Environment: real
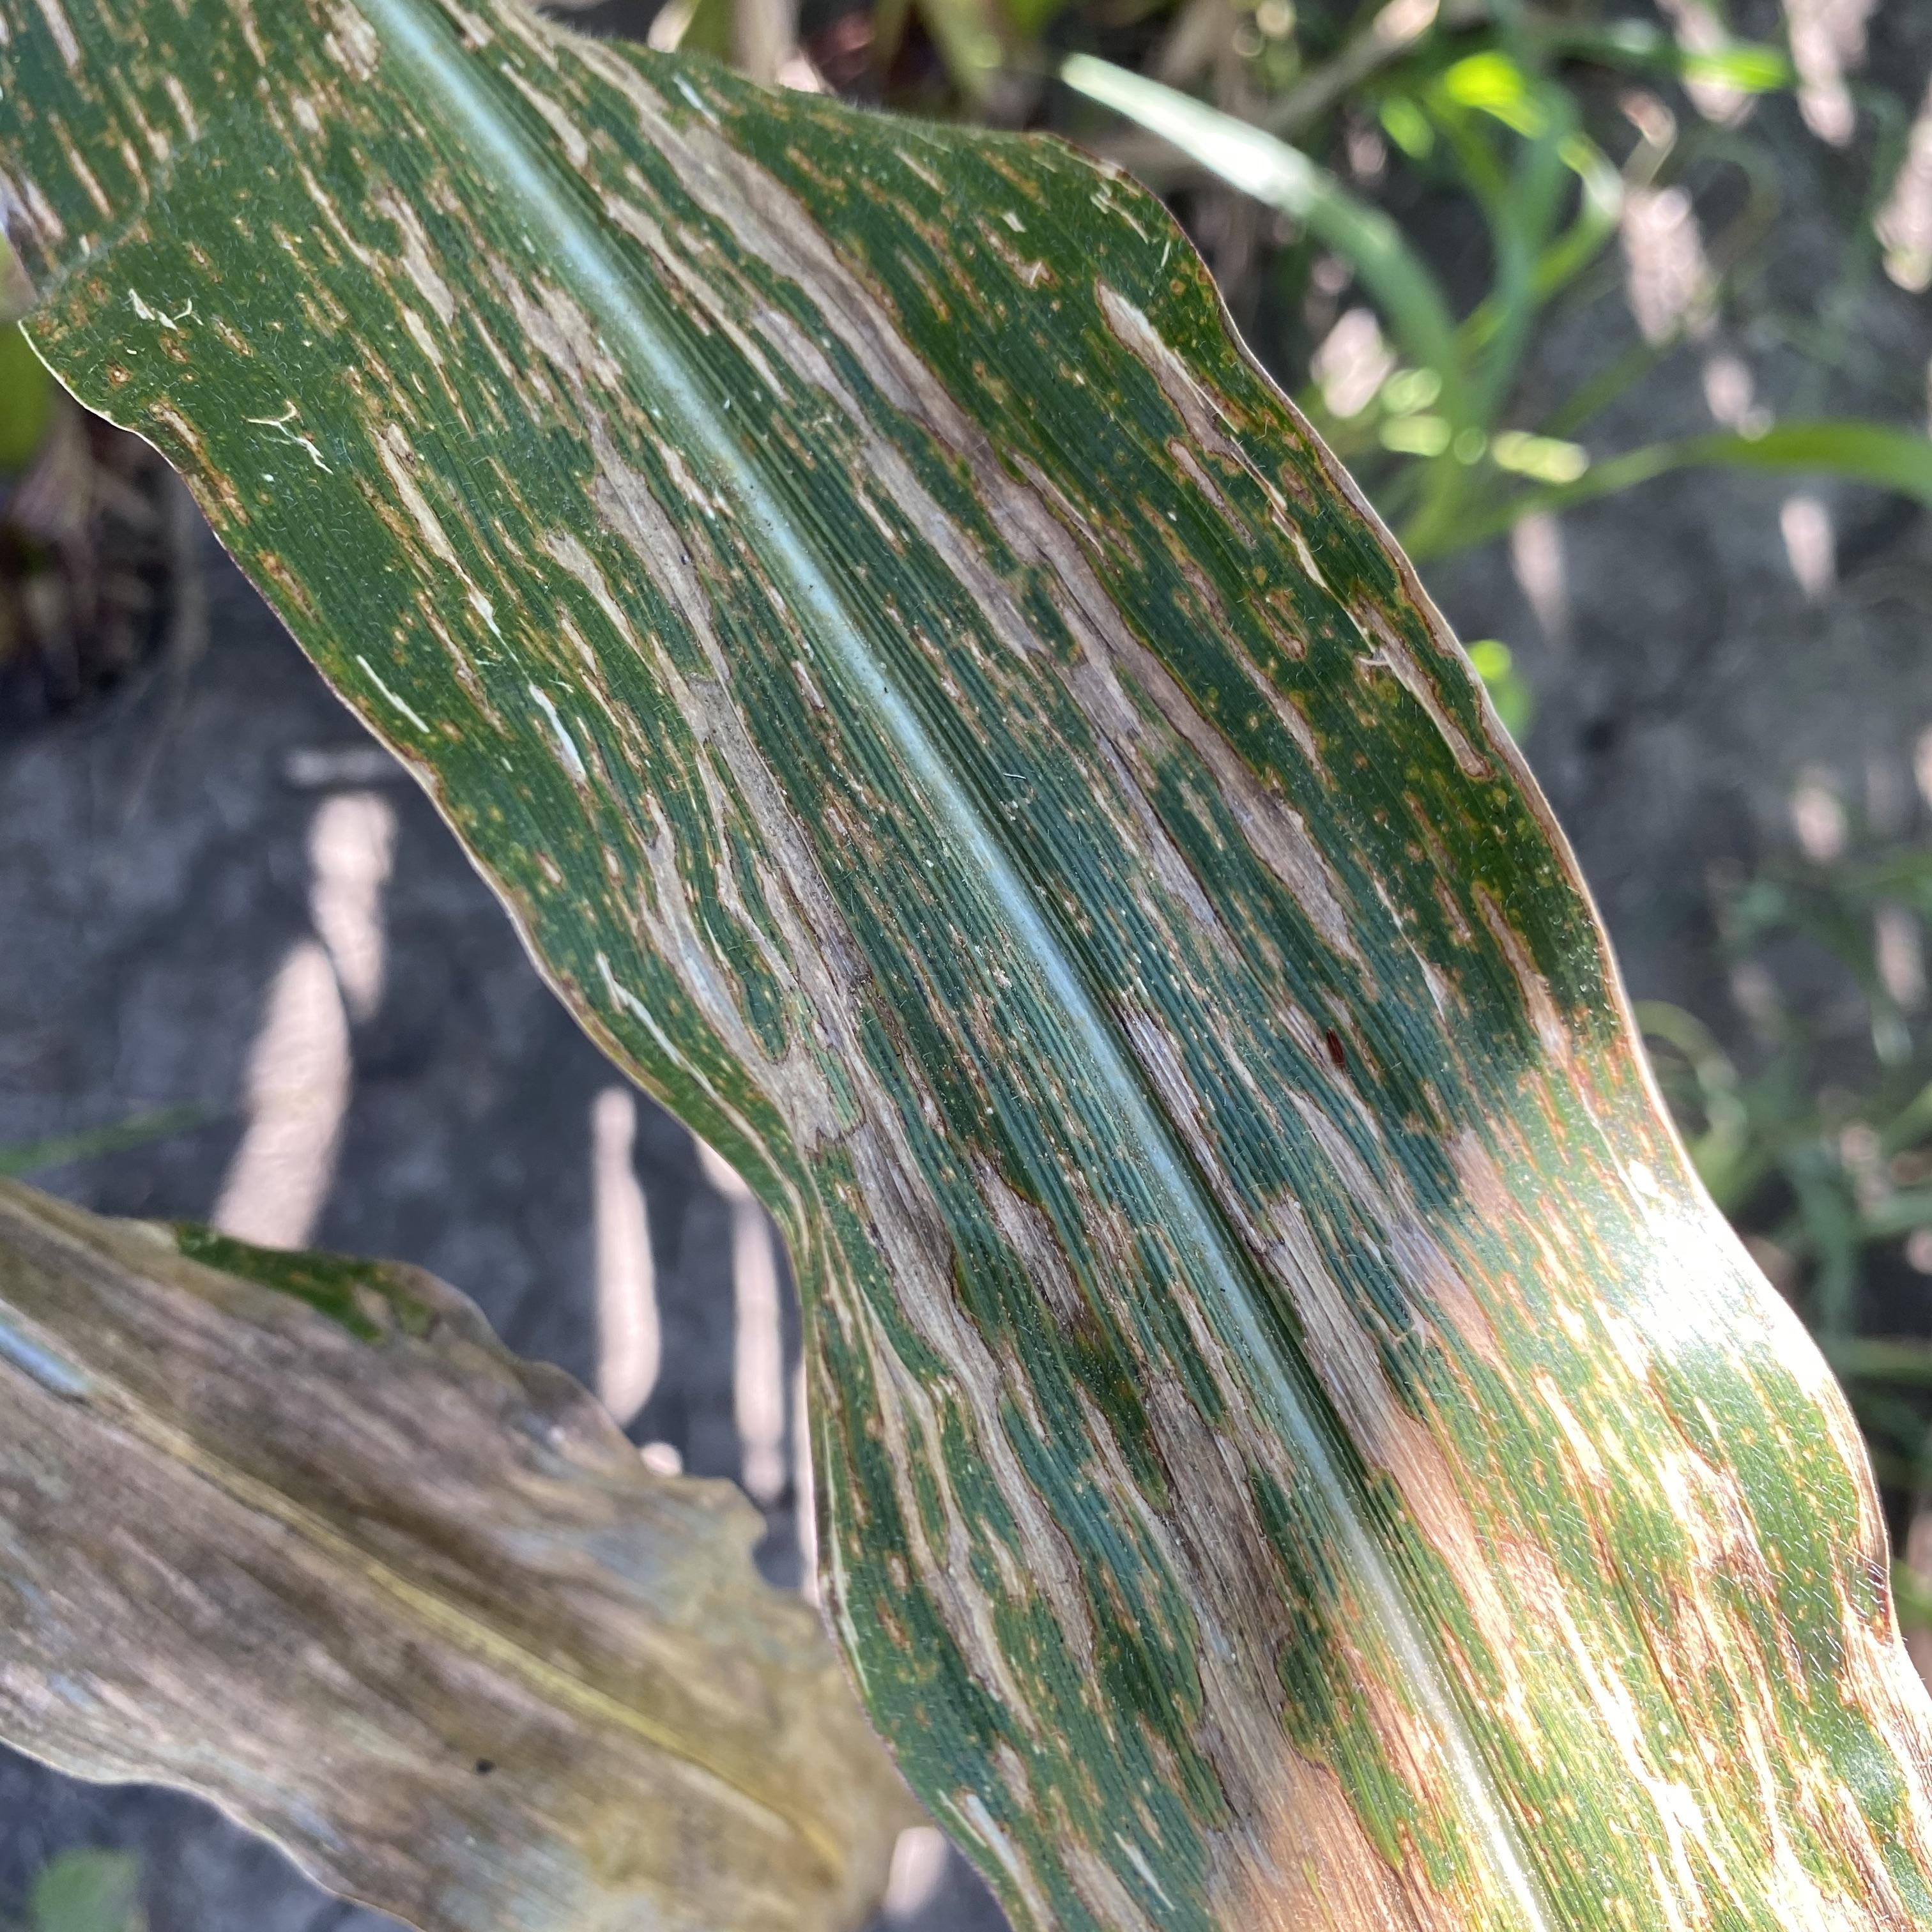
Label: gray_leaf_spot